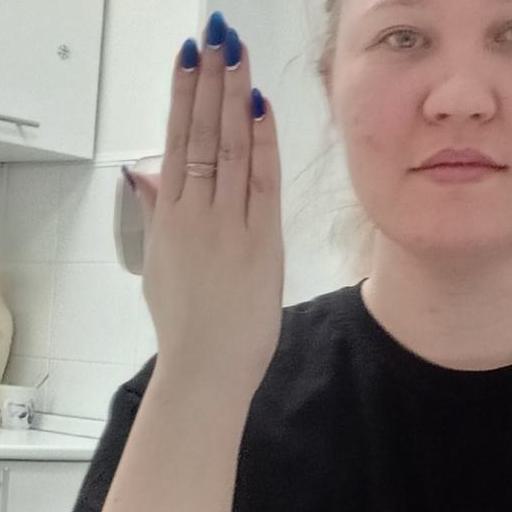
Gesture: stop_inverted